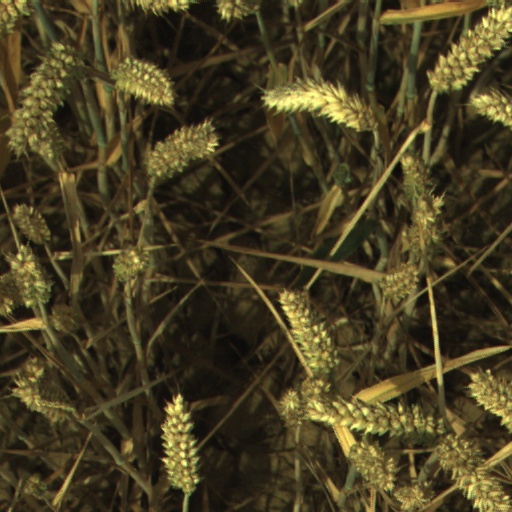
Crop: wheat